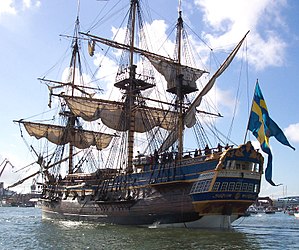
Göteborg / Historie / Göteborg grundlægges
Ostindiefararen - en fuldskala kopi af et handelsskib fra 1700-tallet, der i 1745 gik på grund og sank i indsejlingen til Göteborg.
Göteborg ligger på begge sider af Göta älvs sydlige udløb i Kattegat ved den svenske vestkyst og er med 549.839 indbyggere Sveriges næststørste og Skandinaviens fjerdestørste by.